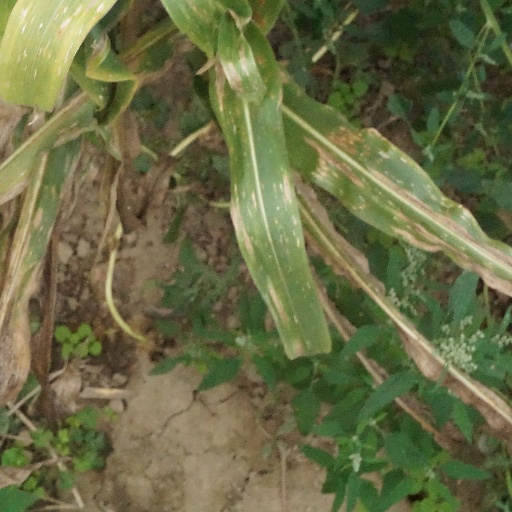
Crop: maize; corn